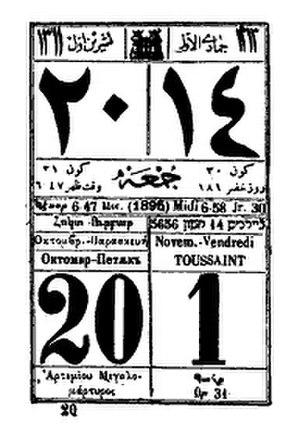
Un calendrier à Thessalonique en 1895